Alastair Sim

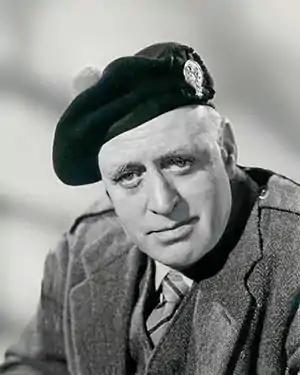
Sim as the Laird in "Geordie", 1955

Alastair George Bell Sim (9 October 1900 – 19 August 1976) was a Scottish actor. He began his theatrical career at the age of thirty and quickly became established as a popular West End performer, remaining so until his death in 1976. Starting in 1935, he also appeared in more than fifty British films, including an iconic adaptation of Charles Dickens’ novella "A Christmas Carol", released in 1951 as "Scrooge" in Great Britain and as "A Christmas Carol" in the United States. Though an accomplished dramatic actor, he is often remembered for his comically sinister performances.